Australian Shepherd

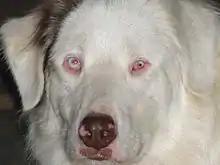
An example of an abnormal eye of a double merle, "lethal white", Australian Shepherd: The abnormally small left eye is known as microphthalmia, and the pupil shows signs of subluxation which is dropped, not centered.

The Australian Shepherd is a medium-sized, athletic breed; they typically stand between and weigh between . The parent club, the Australian Shepherd Club of America's breed standard states male dogs should stand between and females between , at the withers; the standard does allow individual animals to exceed these limits slightly.